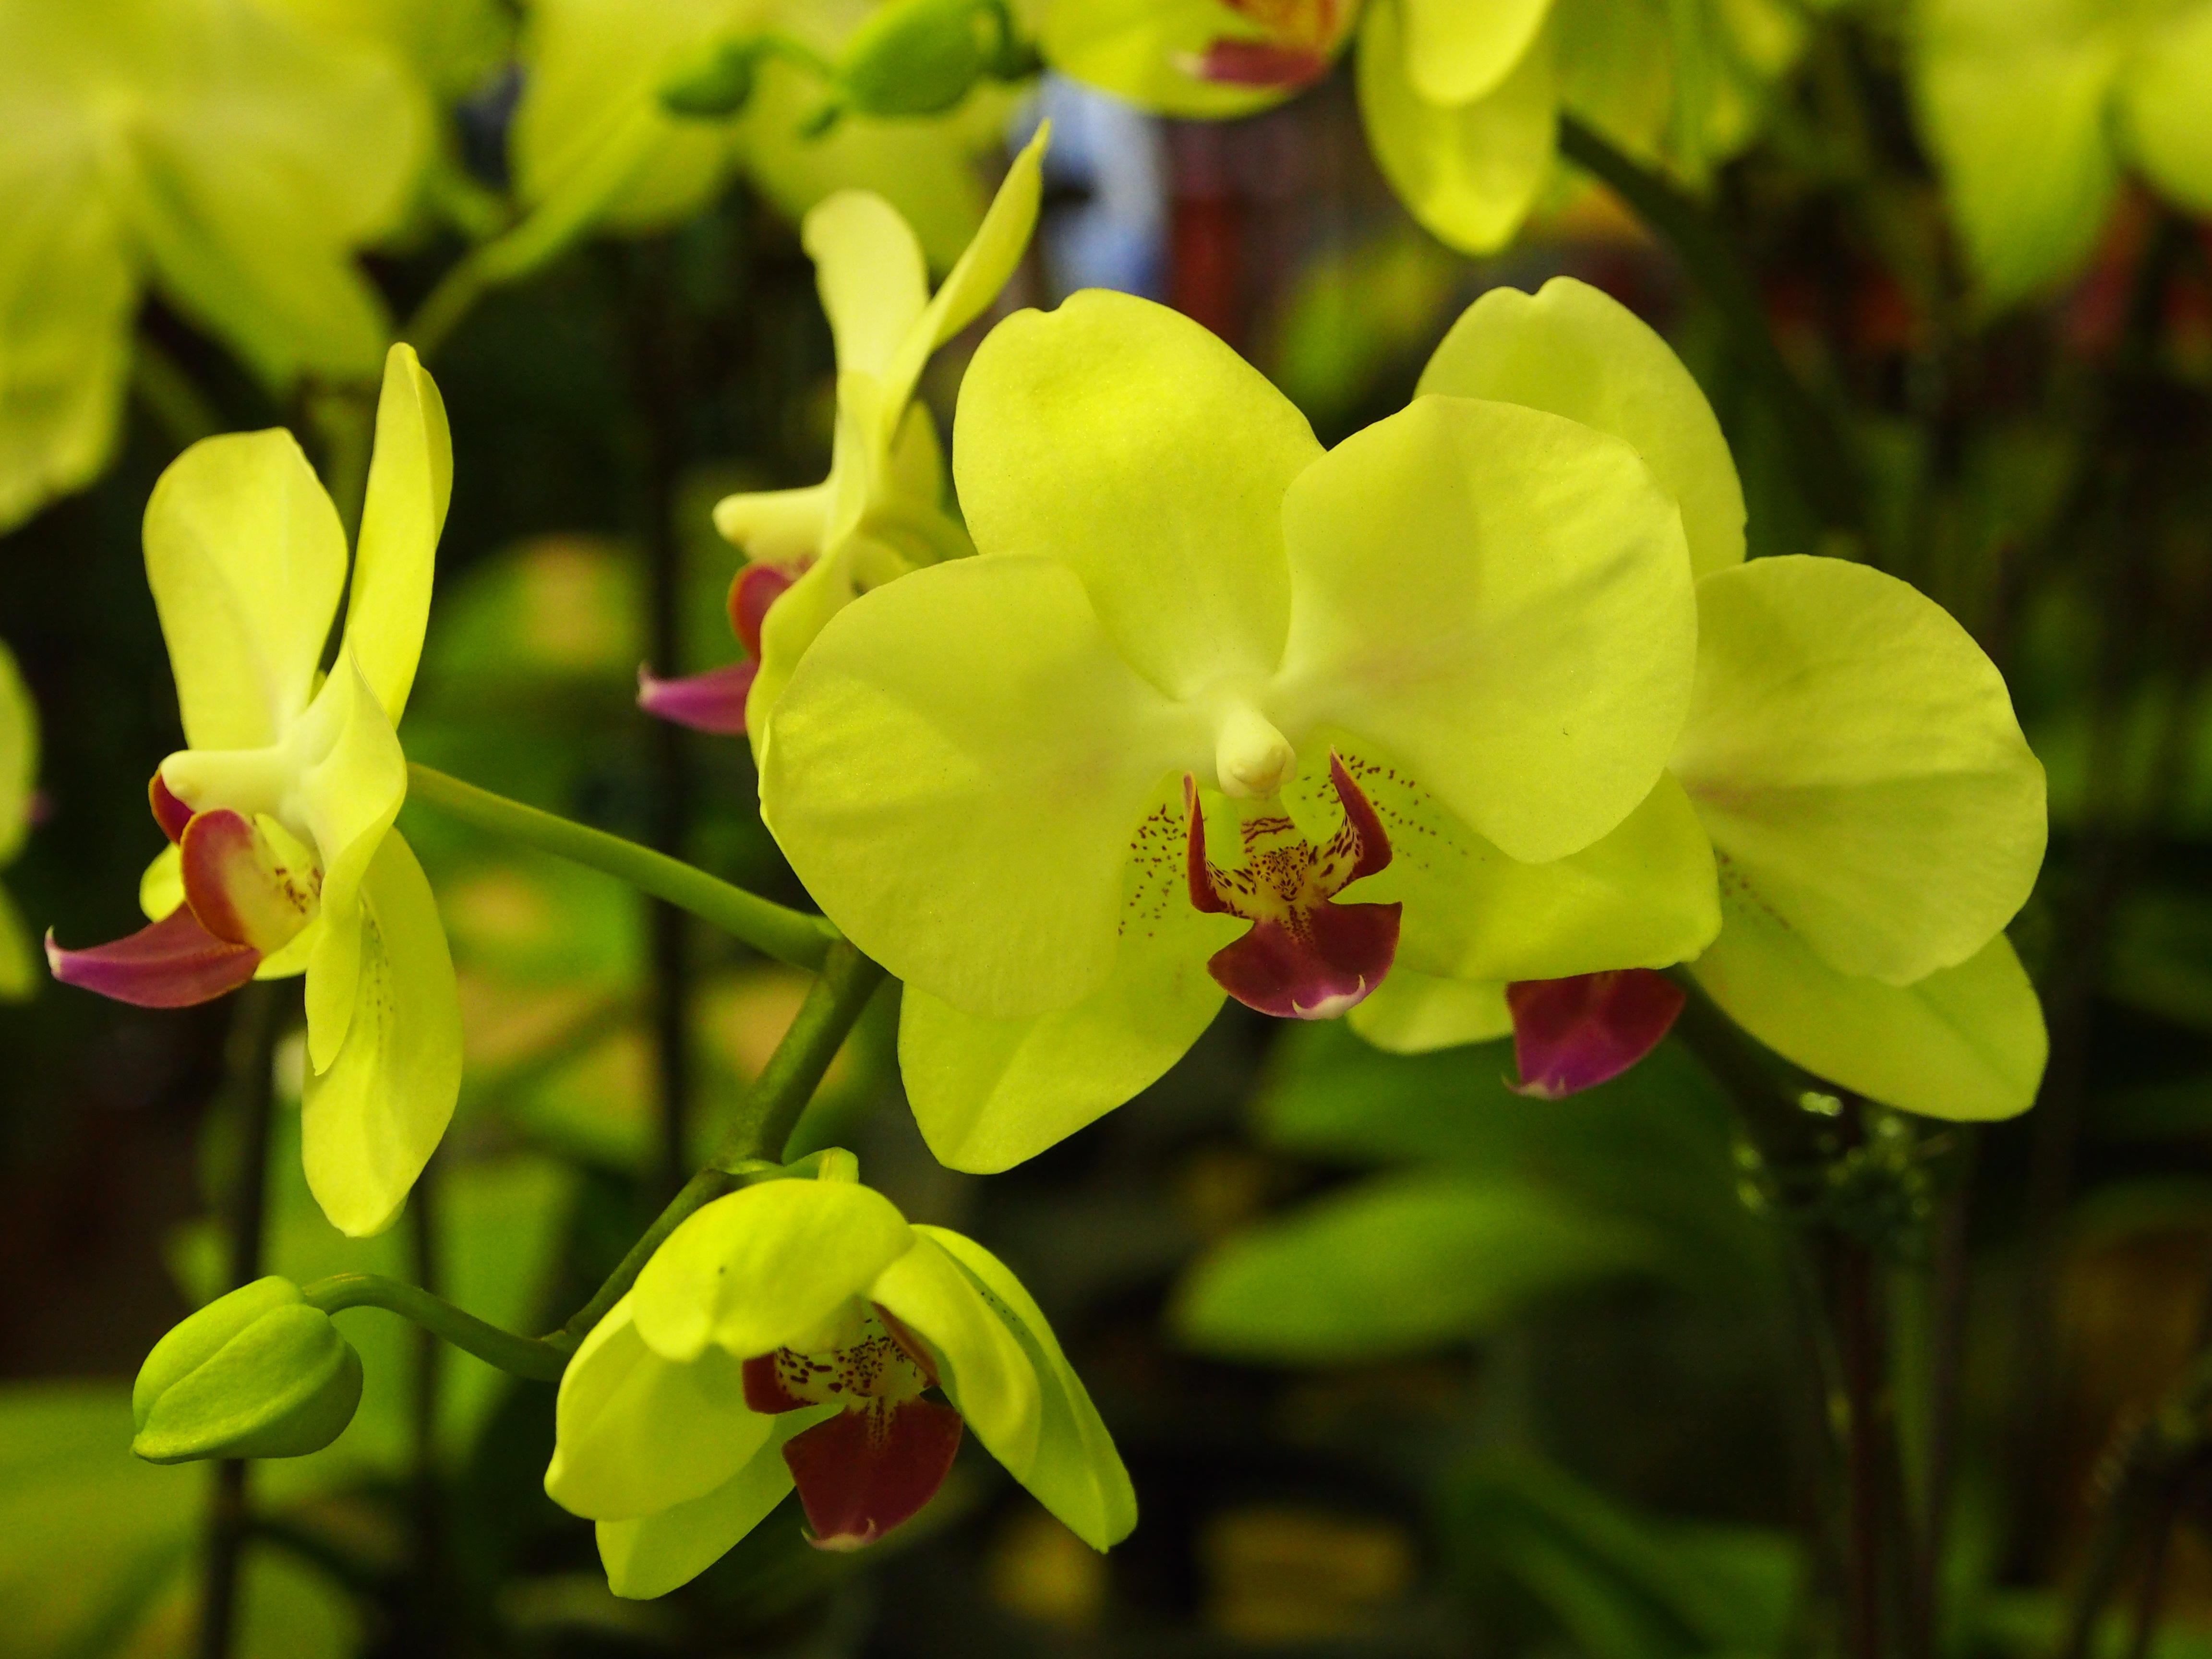
plant, flower, petal, botany, yellow, flora, orchid, wildflower, cypripedium, macro photography, flowering plant, green flowers, red lips, butterfly the falkland islands, land plant, moth orchid, everlasting sweet pea